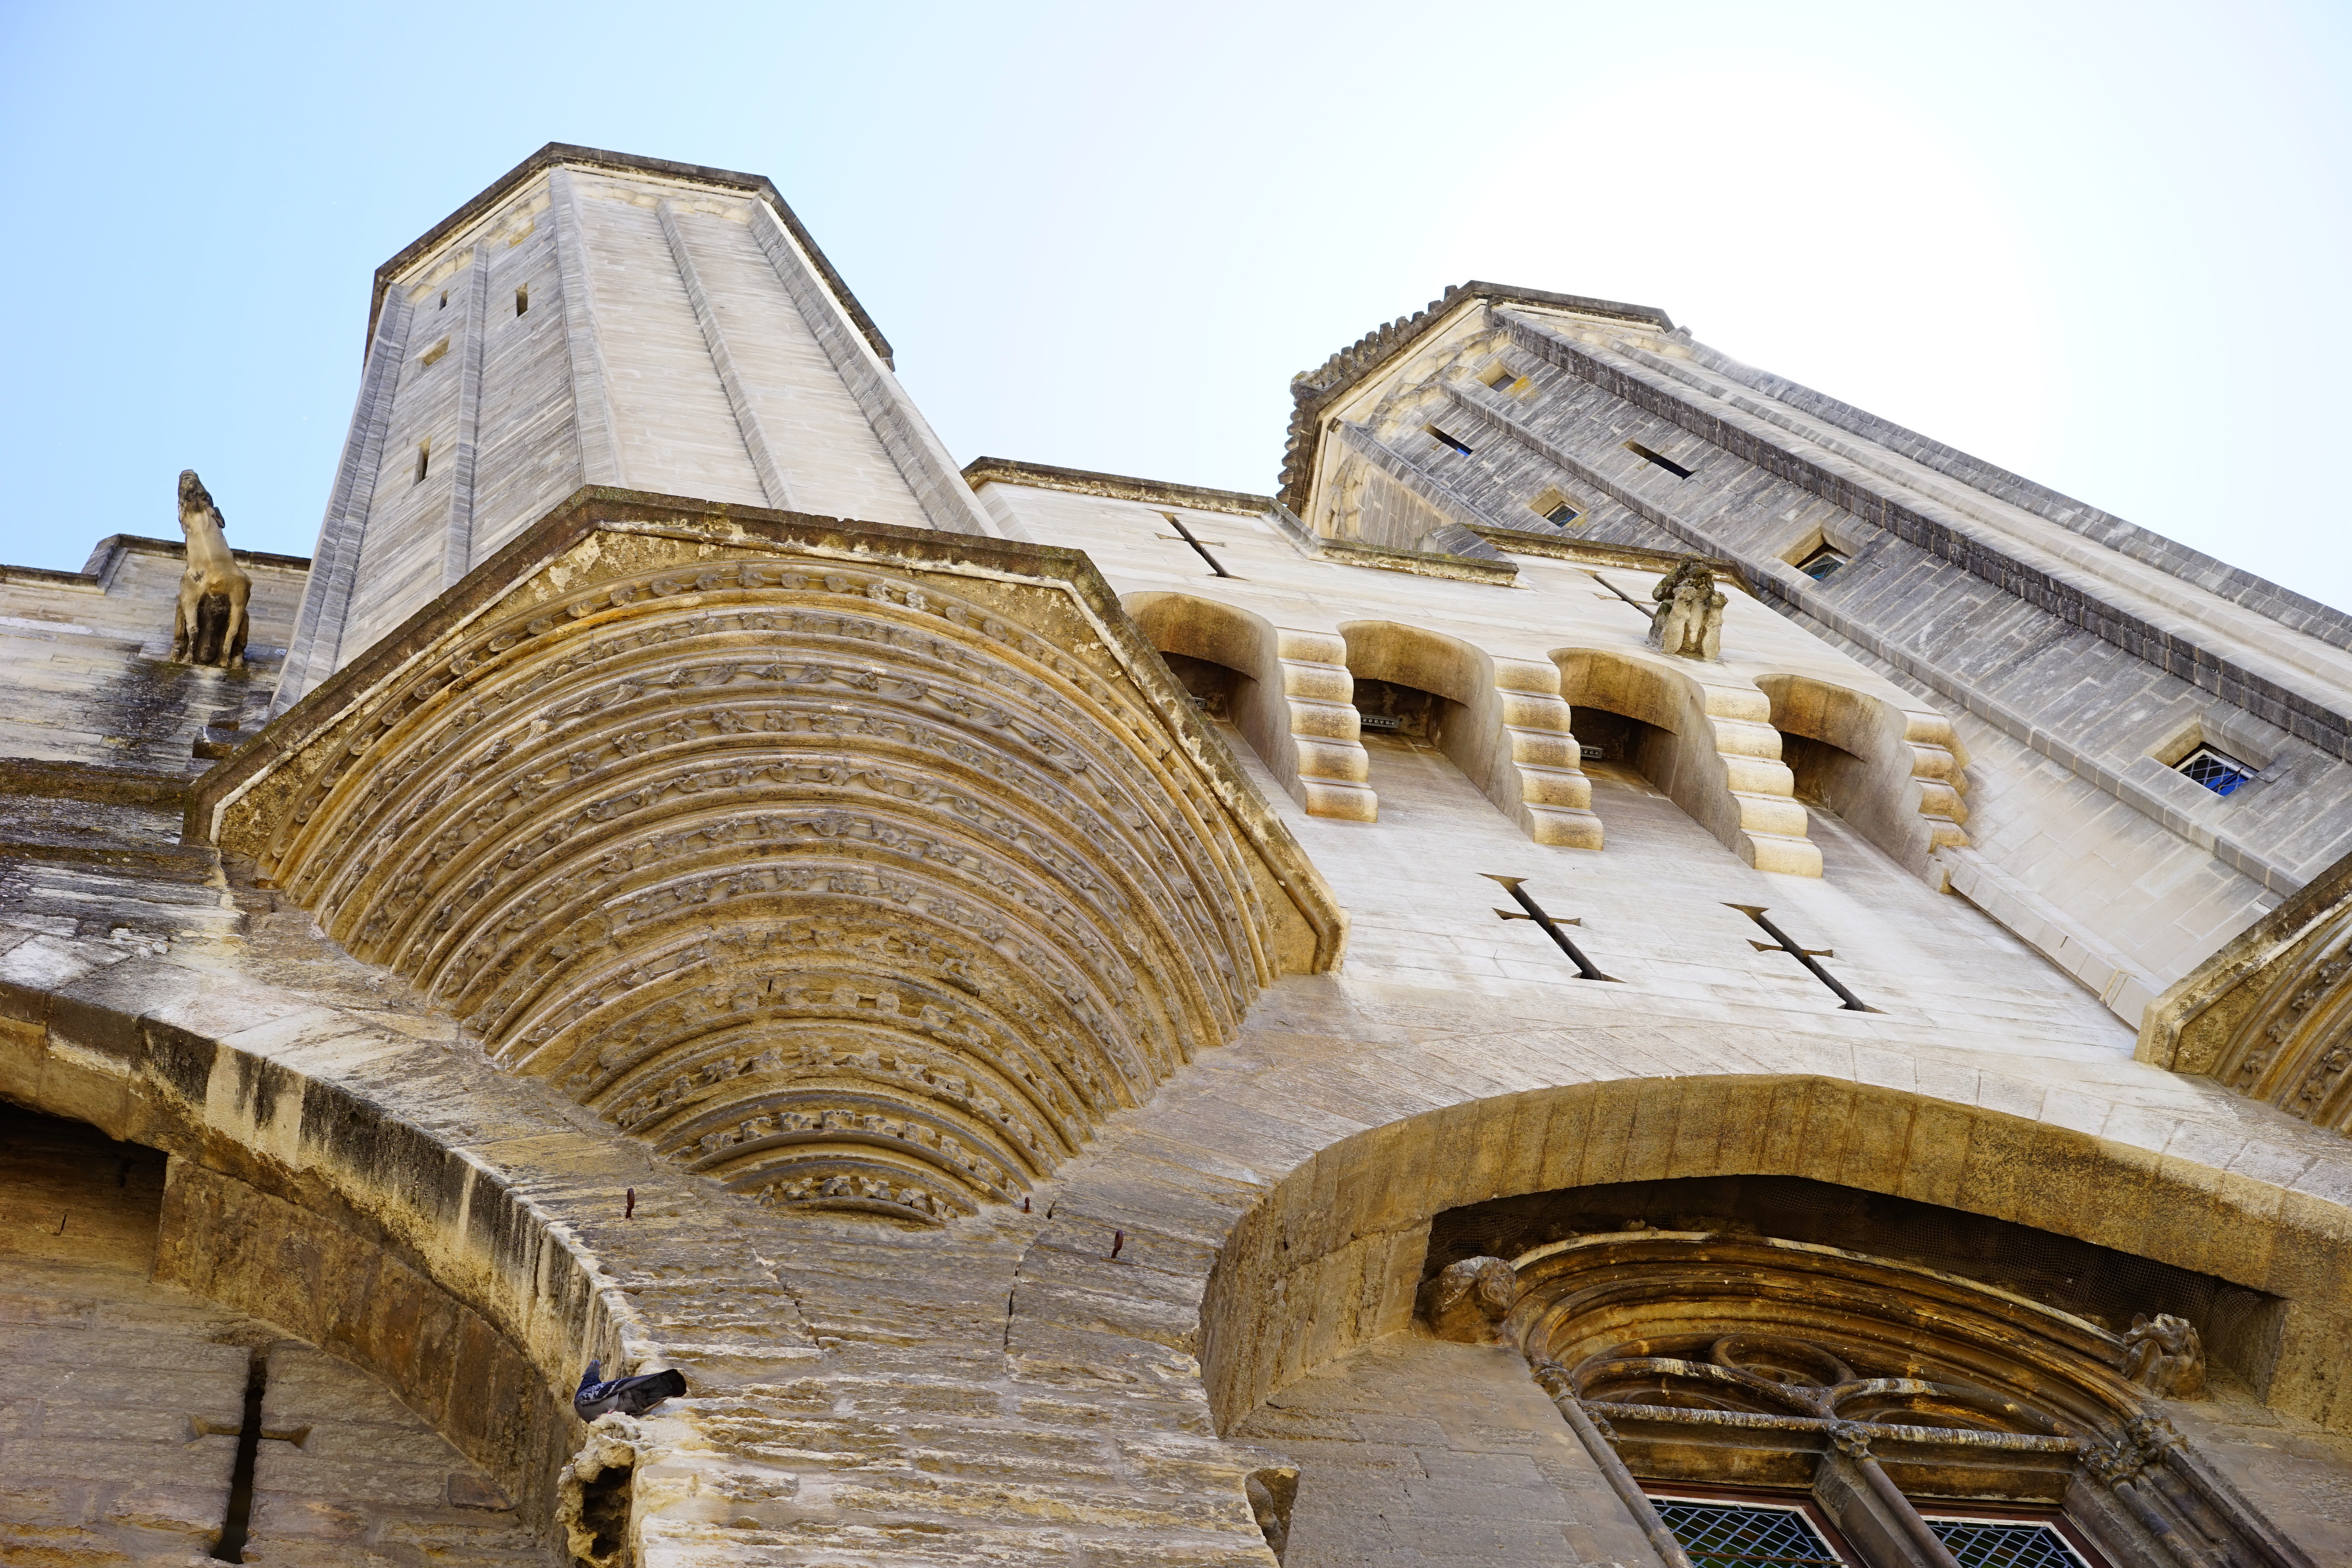
architecture, building, city, downtown, france, landmark, facade, church, cathedral, attraction, city life, tourism, place of worship, places of interest, monastery, history, tourist attraction, historically, masonry, defense, avignon, imposing, south of france, defensive tower, palais des papes, corner tower, ancient history